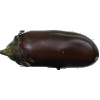
Label: Eggplant 1